Septemvri–Dobrinishte narrow-gauge line

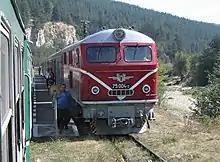
Diesel locomotive of the narrow-gauge railway

The first rolling stock was brought from the other narrow-gauge railway Cherven bryag–Oryahovo (now closed), which was already built in 1926. Operation of the section Sarambey - Ladzhene began with four small steam engines (0-6-2T, UIC class C1′ n2vPt) of the 1 – 10 series. They can haul 3–5 cars on the main slopes. In this period there were a pair of mixed trains and two pairs of freight trains per day. In 1928 four steam engines of the 500 series (0-10-0T, E h2Gt) were delivered. In 1931 two more engines of the same class were delivered. The first five engines of the 600 series (2-10-2T, 1′E1′ h2Gt) ware delivered in 1940 and the other 10 in 1949–1950. Three diesel railcars of class 81 were delivered from Ganz Works in 1941 and additional four of class 82 in 1952 for long-distance passenger trains.